Merenre Nemtyemsaf I

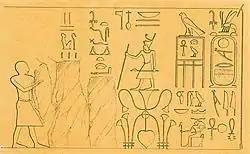
Drawing in black ink on yellow paper showing a standing pharaoh, staff in hand, surrounded by hieroglyphs

Merenre sent at least one mining expedition to Wadi Hammamat in the Eastern Desert to collect greywacke and siltstone. Weni, who began his career under Teti, rose through the ranks of the administration under Pepi I was the leader of this expedition and reported its goal: